Commemorative plaque

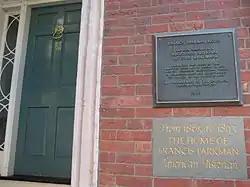
These historical markers indicate the location of Francis Parkman House, a National Historic Landmark on Beacon Hill in Boston, Massachusetts.

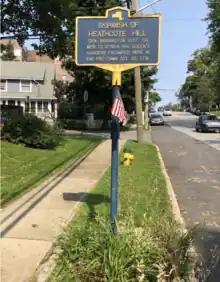
Typical mid-20th century official New York State Historical Marker for a minor battlefield, free standing on a suburban street

Historical markers (Filipino: "panandang pangkasaysayan") are cast-iron plaques installed all over the Philippines that commemorate people, places, personalities, structures, and events. They are installed by the National Historical Commission of the Philippines. This practice started in 1933, with NHCP's predecessor, the Philippine Historical Research and Markers Committee, which initially only marked antiquities in Manila. The initial markers were placed in 1934.